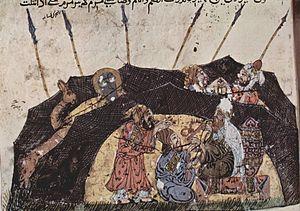
L’art en Égypte et en Syrie entre 1071 et 1250 est commandité par les nombreuses forces en présence à cette époque : Atabeys, Zengides puis Ayyoubides, Francs, Byzantins. L’art sert alors à manifester sa puissance et sa richesse face à ses adversaires politiques, en ces temps particulièrement troublés.
La maqâma est un genre littéraire arabe fondé dans la deuxième moitié du Xᵉ siècle par Badî' al-Zamân al-Hamadhânî. Il s'agit d'un court récit de fiction se présentant comme la retranscription en saj' d'une anecdote transmise oralement, le khabar. La maqâma met en scène un personnage central cherchant à gagner sa vie par la ruse et l’éloquence.